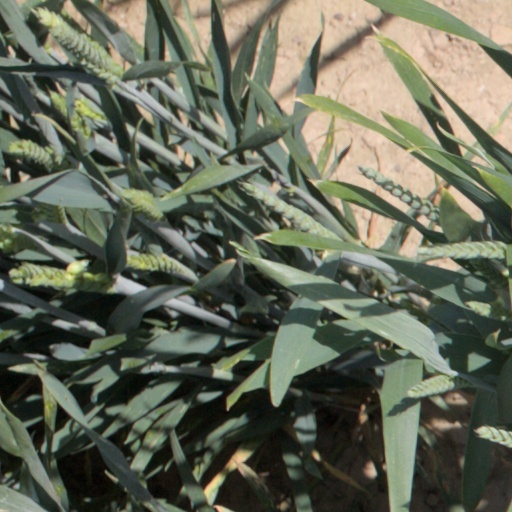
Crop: wheat